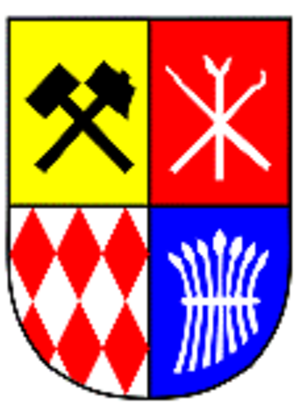
Benndorf
Coat of arms of Benndorf
Benndorf er en kommune i landkreis Mansfeld-Südharz i den tyske delstat Sachsen-Anhalt. Kommunen hører til Verwaltungsgemeinschaft Mansfelder Grund-Helbra der har administration i Helbra.